Dianne Wilkerson

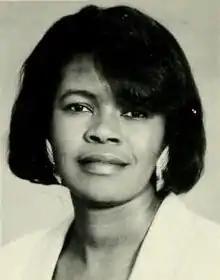
Official portrait, 1993

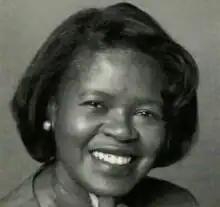
Official portrait, 2005

In 1993, she became the first African American woman to serve in the Massachusetts Senate, winning election in 1992 after defeating incumbent Bill Owens in the Democratic primary.